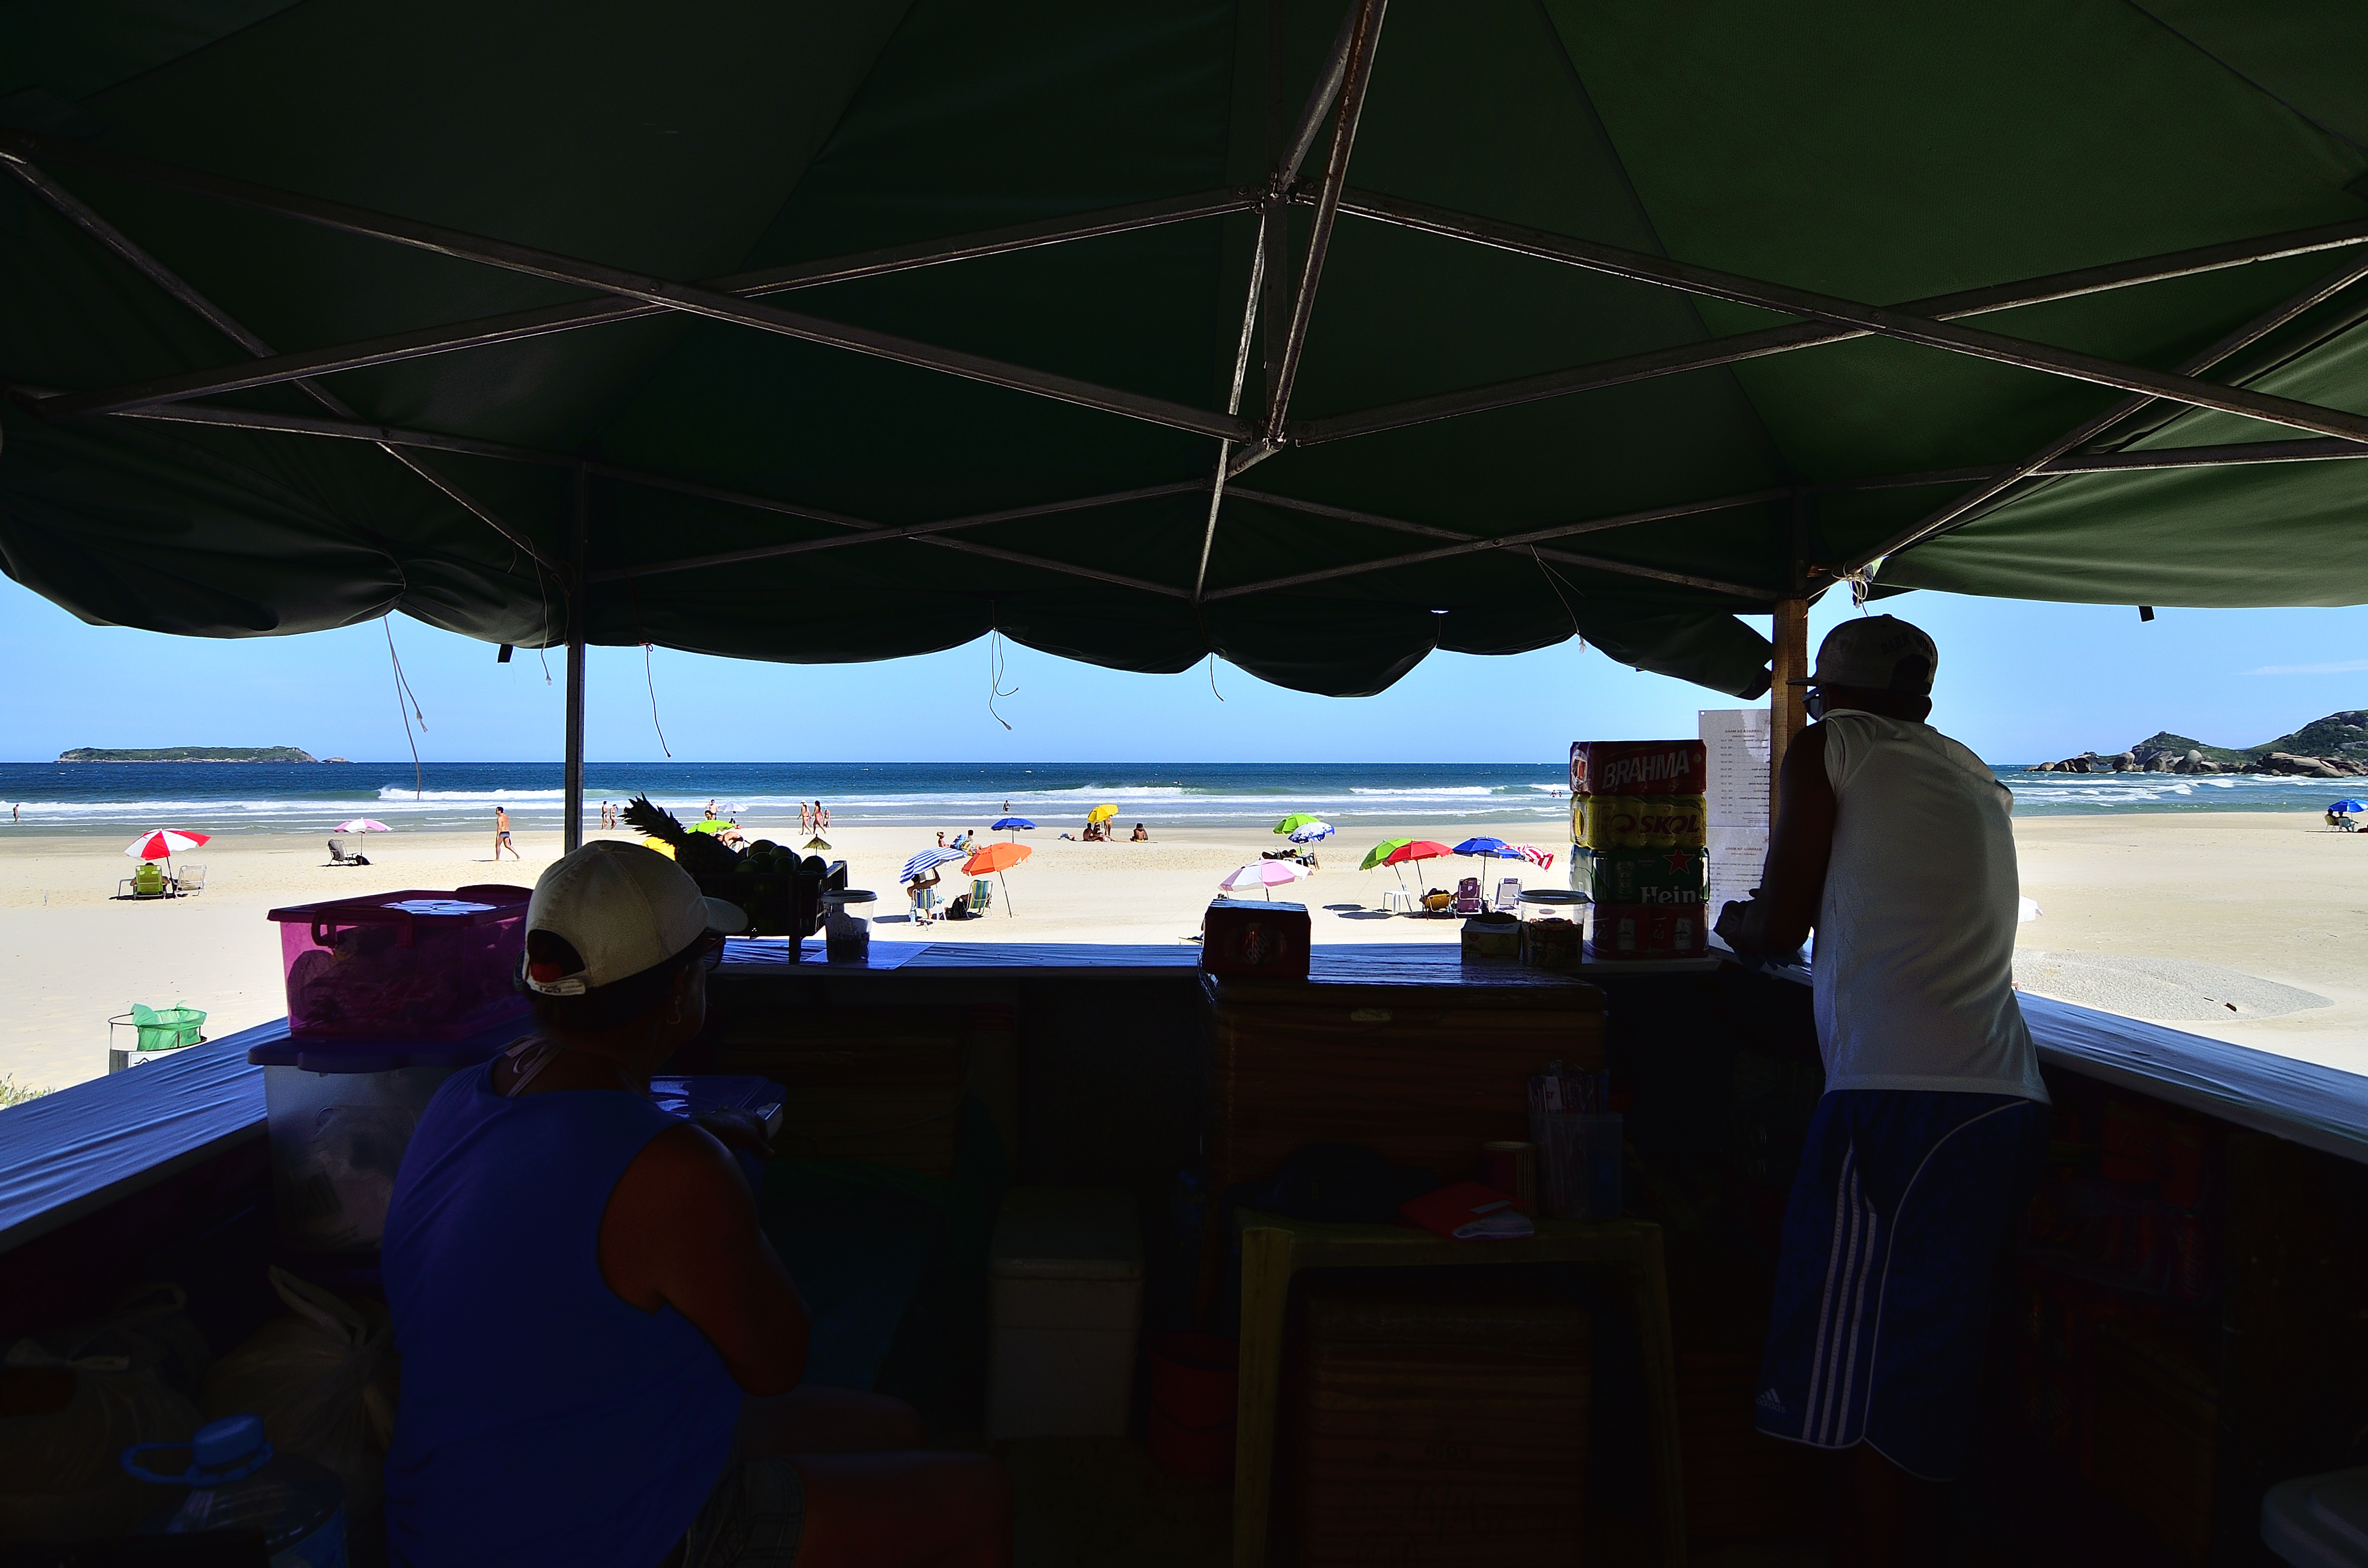
boat, restaurant, ship, vehicle, yacht, arena, mar, verano, sol, praia, nude, florianopolis, floripa, vacaciones, trilha, nudity, nudismo, galheta, watercraft, passenger ship, atmosphere of earth